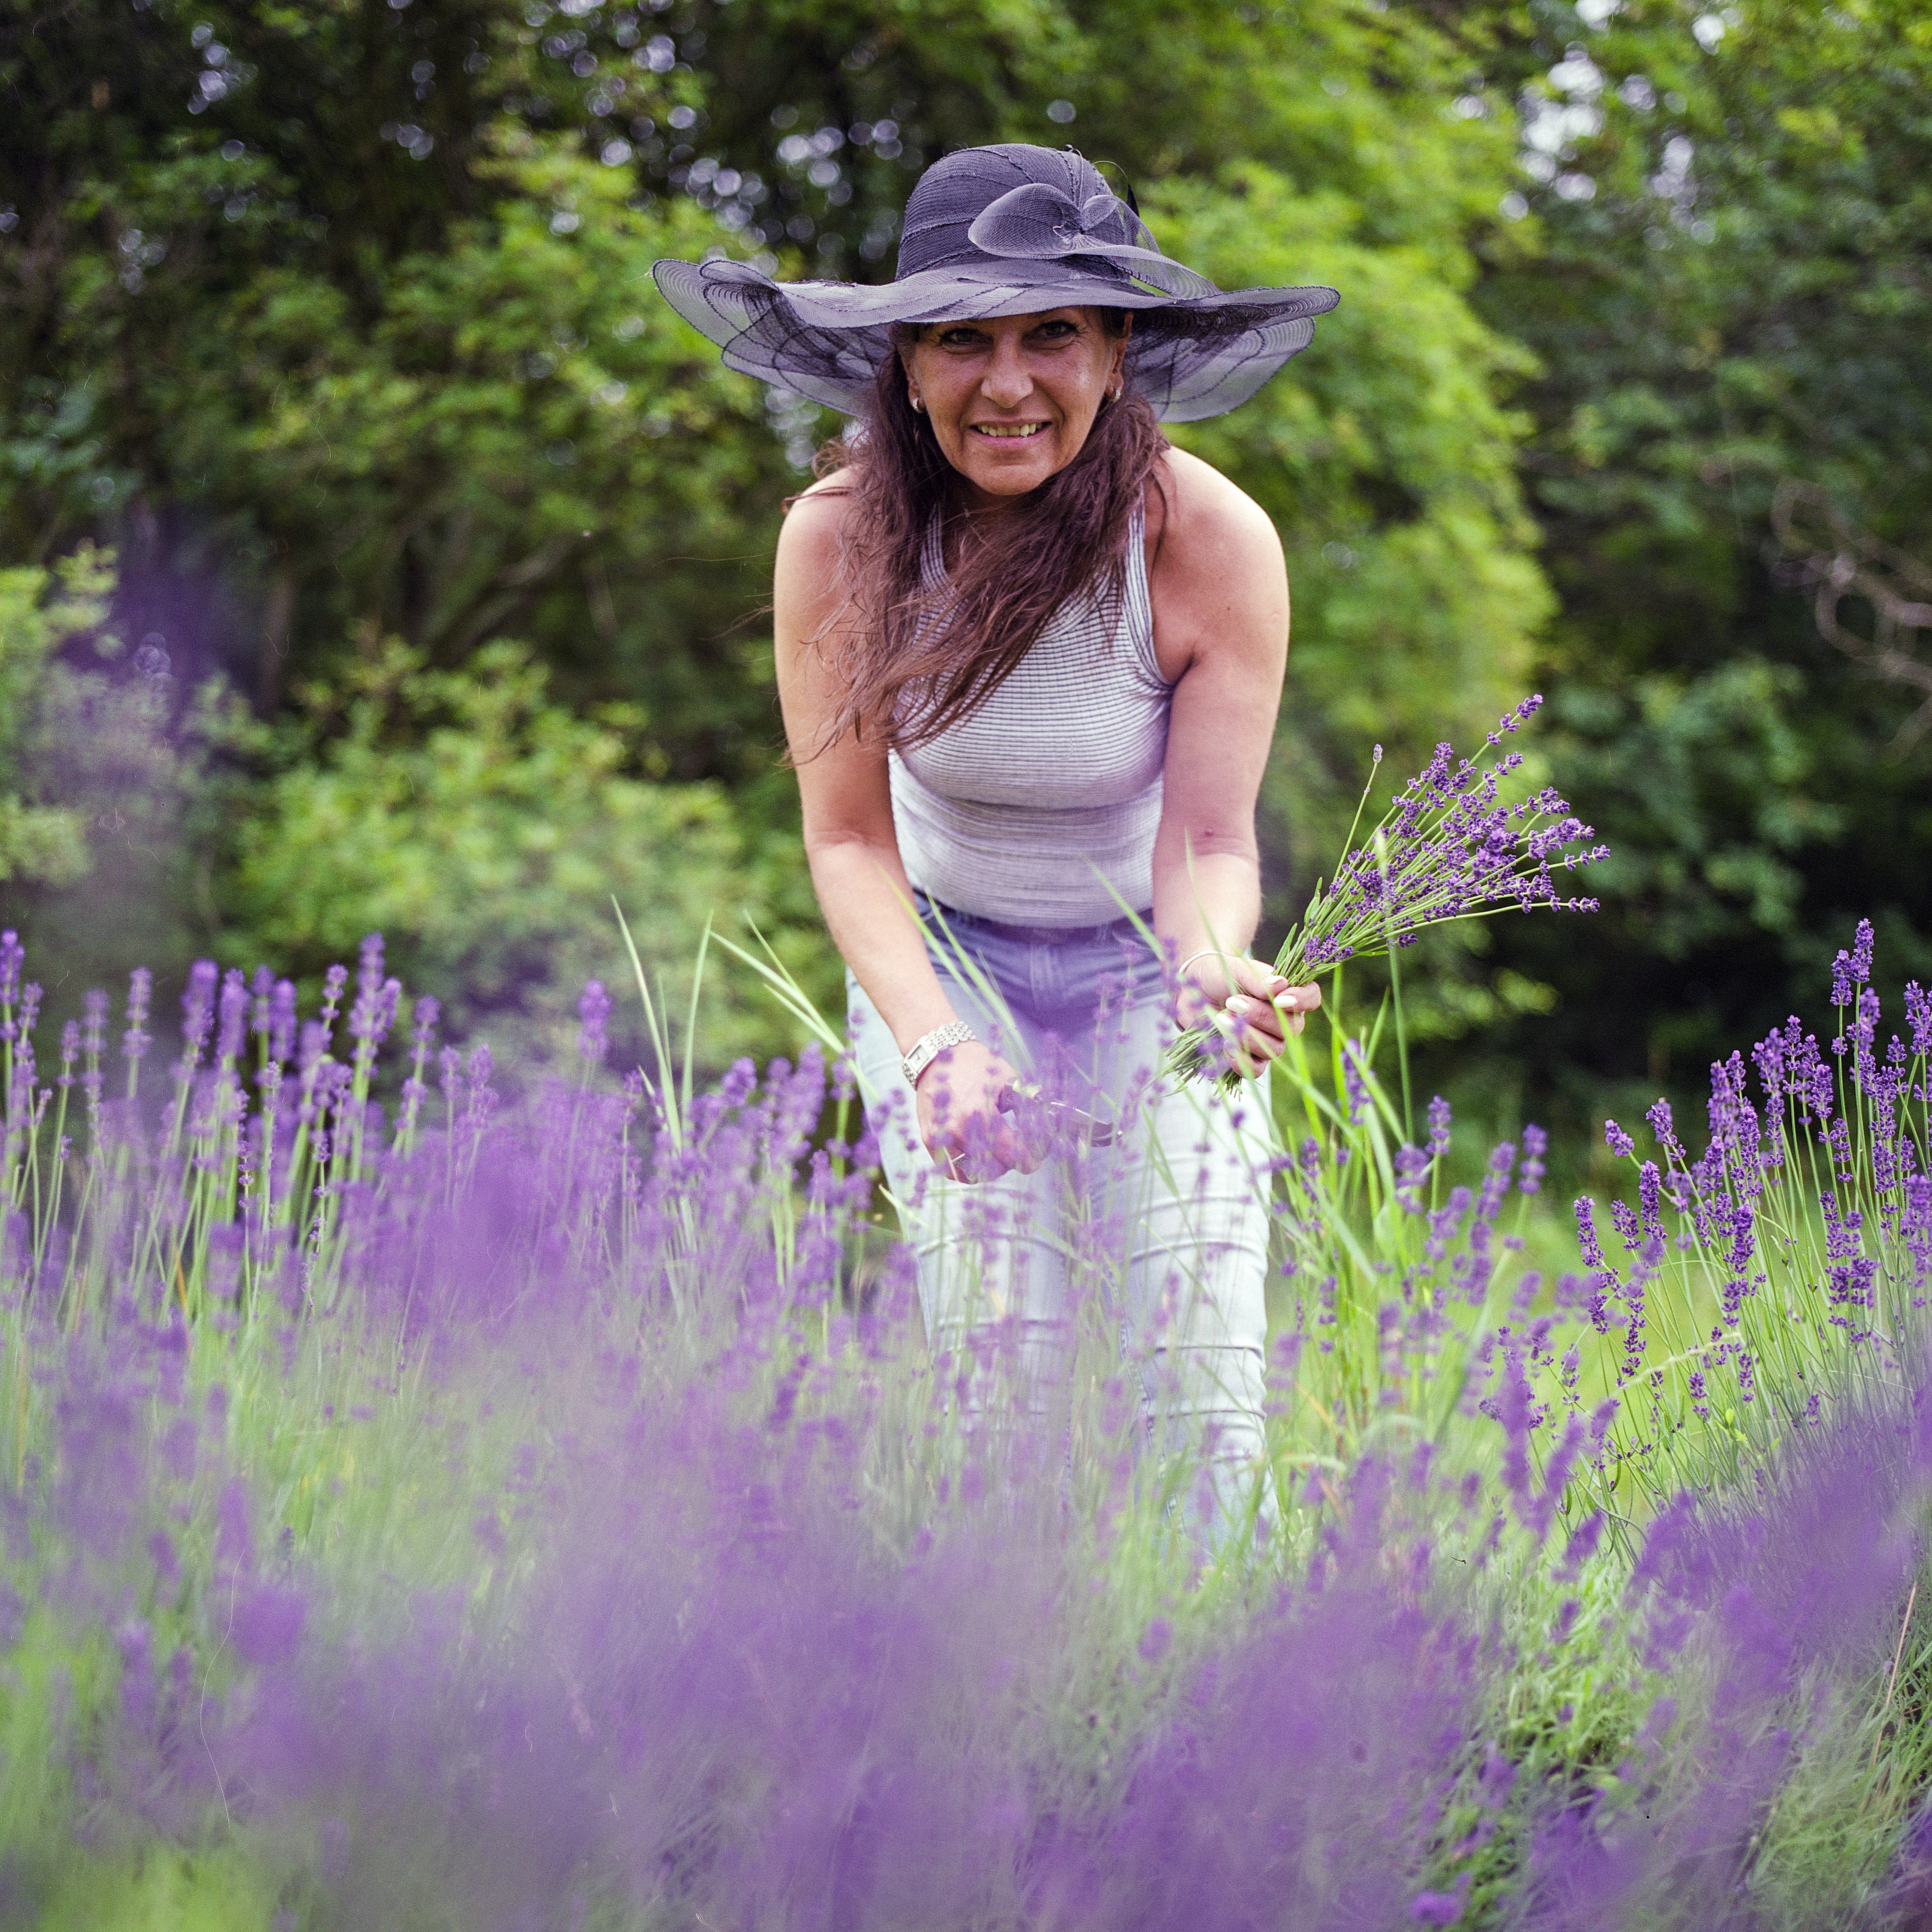
nature, grass, outdoor, plant, girl, woman, field, meadow, flower, purple, summer, spring, green, hat, flora, lavender, mom, cool image, beauty, your, 6x6, f28, planar, fuji, pro, woodland, i, hasselblad, 500cm, 80mm, medium, format, pick, own, 160ns, levendula